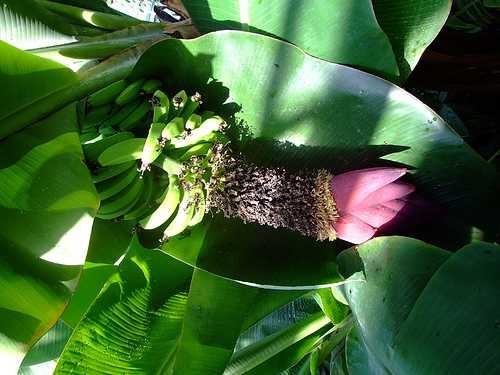
Label: Banana